Marine Current Turbines

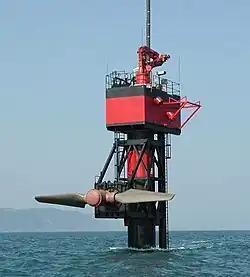
SeaFlow with its rotors raised

The SeaFlow project involved building a full-size prototype capable of producing 300 kW. This was installed off the Devon coast near Lynmouth in May 2003. The turbine was supported via a collar around on a single monopile, meaning it could be raised out of the water for maintenance. The turbine again had a two-bladed horizontal-axis rotor, but increased to 11 m diameter (95 m² swept area). It had 180° pitch control on the blades to allow generation on the ebb and flood tides. This was connected via a gearbox to the 450 kVA squirrel cage induction generator.